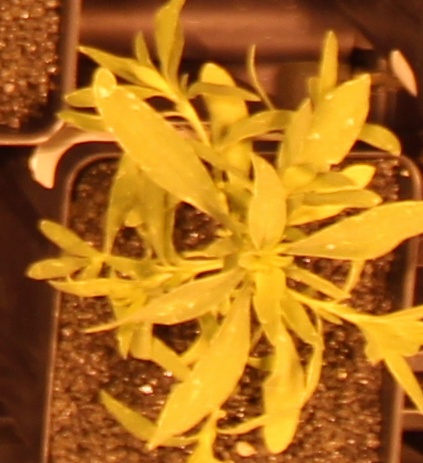
Label: Kochia